United States Navy Nurse Corps

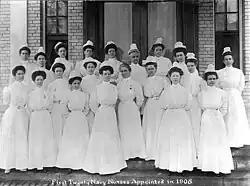
Group photograph of the first twenty Navy nurses, appointed in 1908

The United States Navy Nurse Corps was officially established by Congress in 1908; however, unofficially, women had been working as nurses aboard Navy ships and in Navy hospitals for nearly 100 years. The Corps was all-female until 1965.